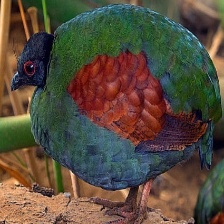
Species: CRESTED WOOD PARTRIDGE
Scientific name: ROLLULUS ROULOUL
ImageNet parent category: partridge